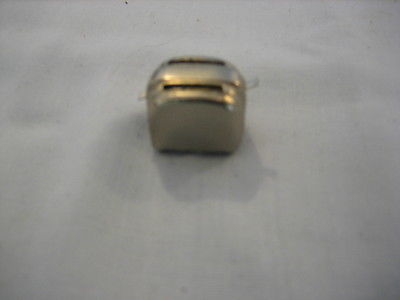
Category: toaster